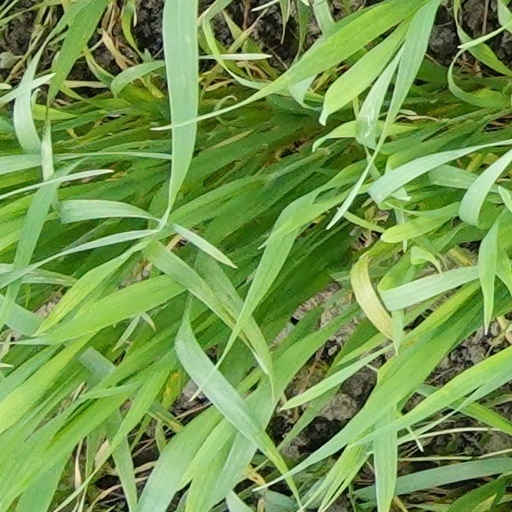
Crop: wheat